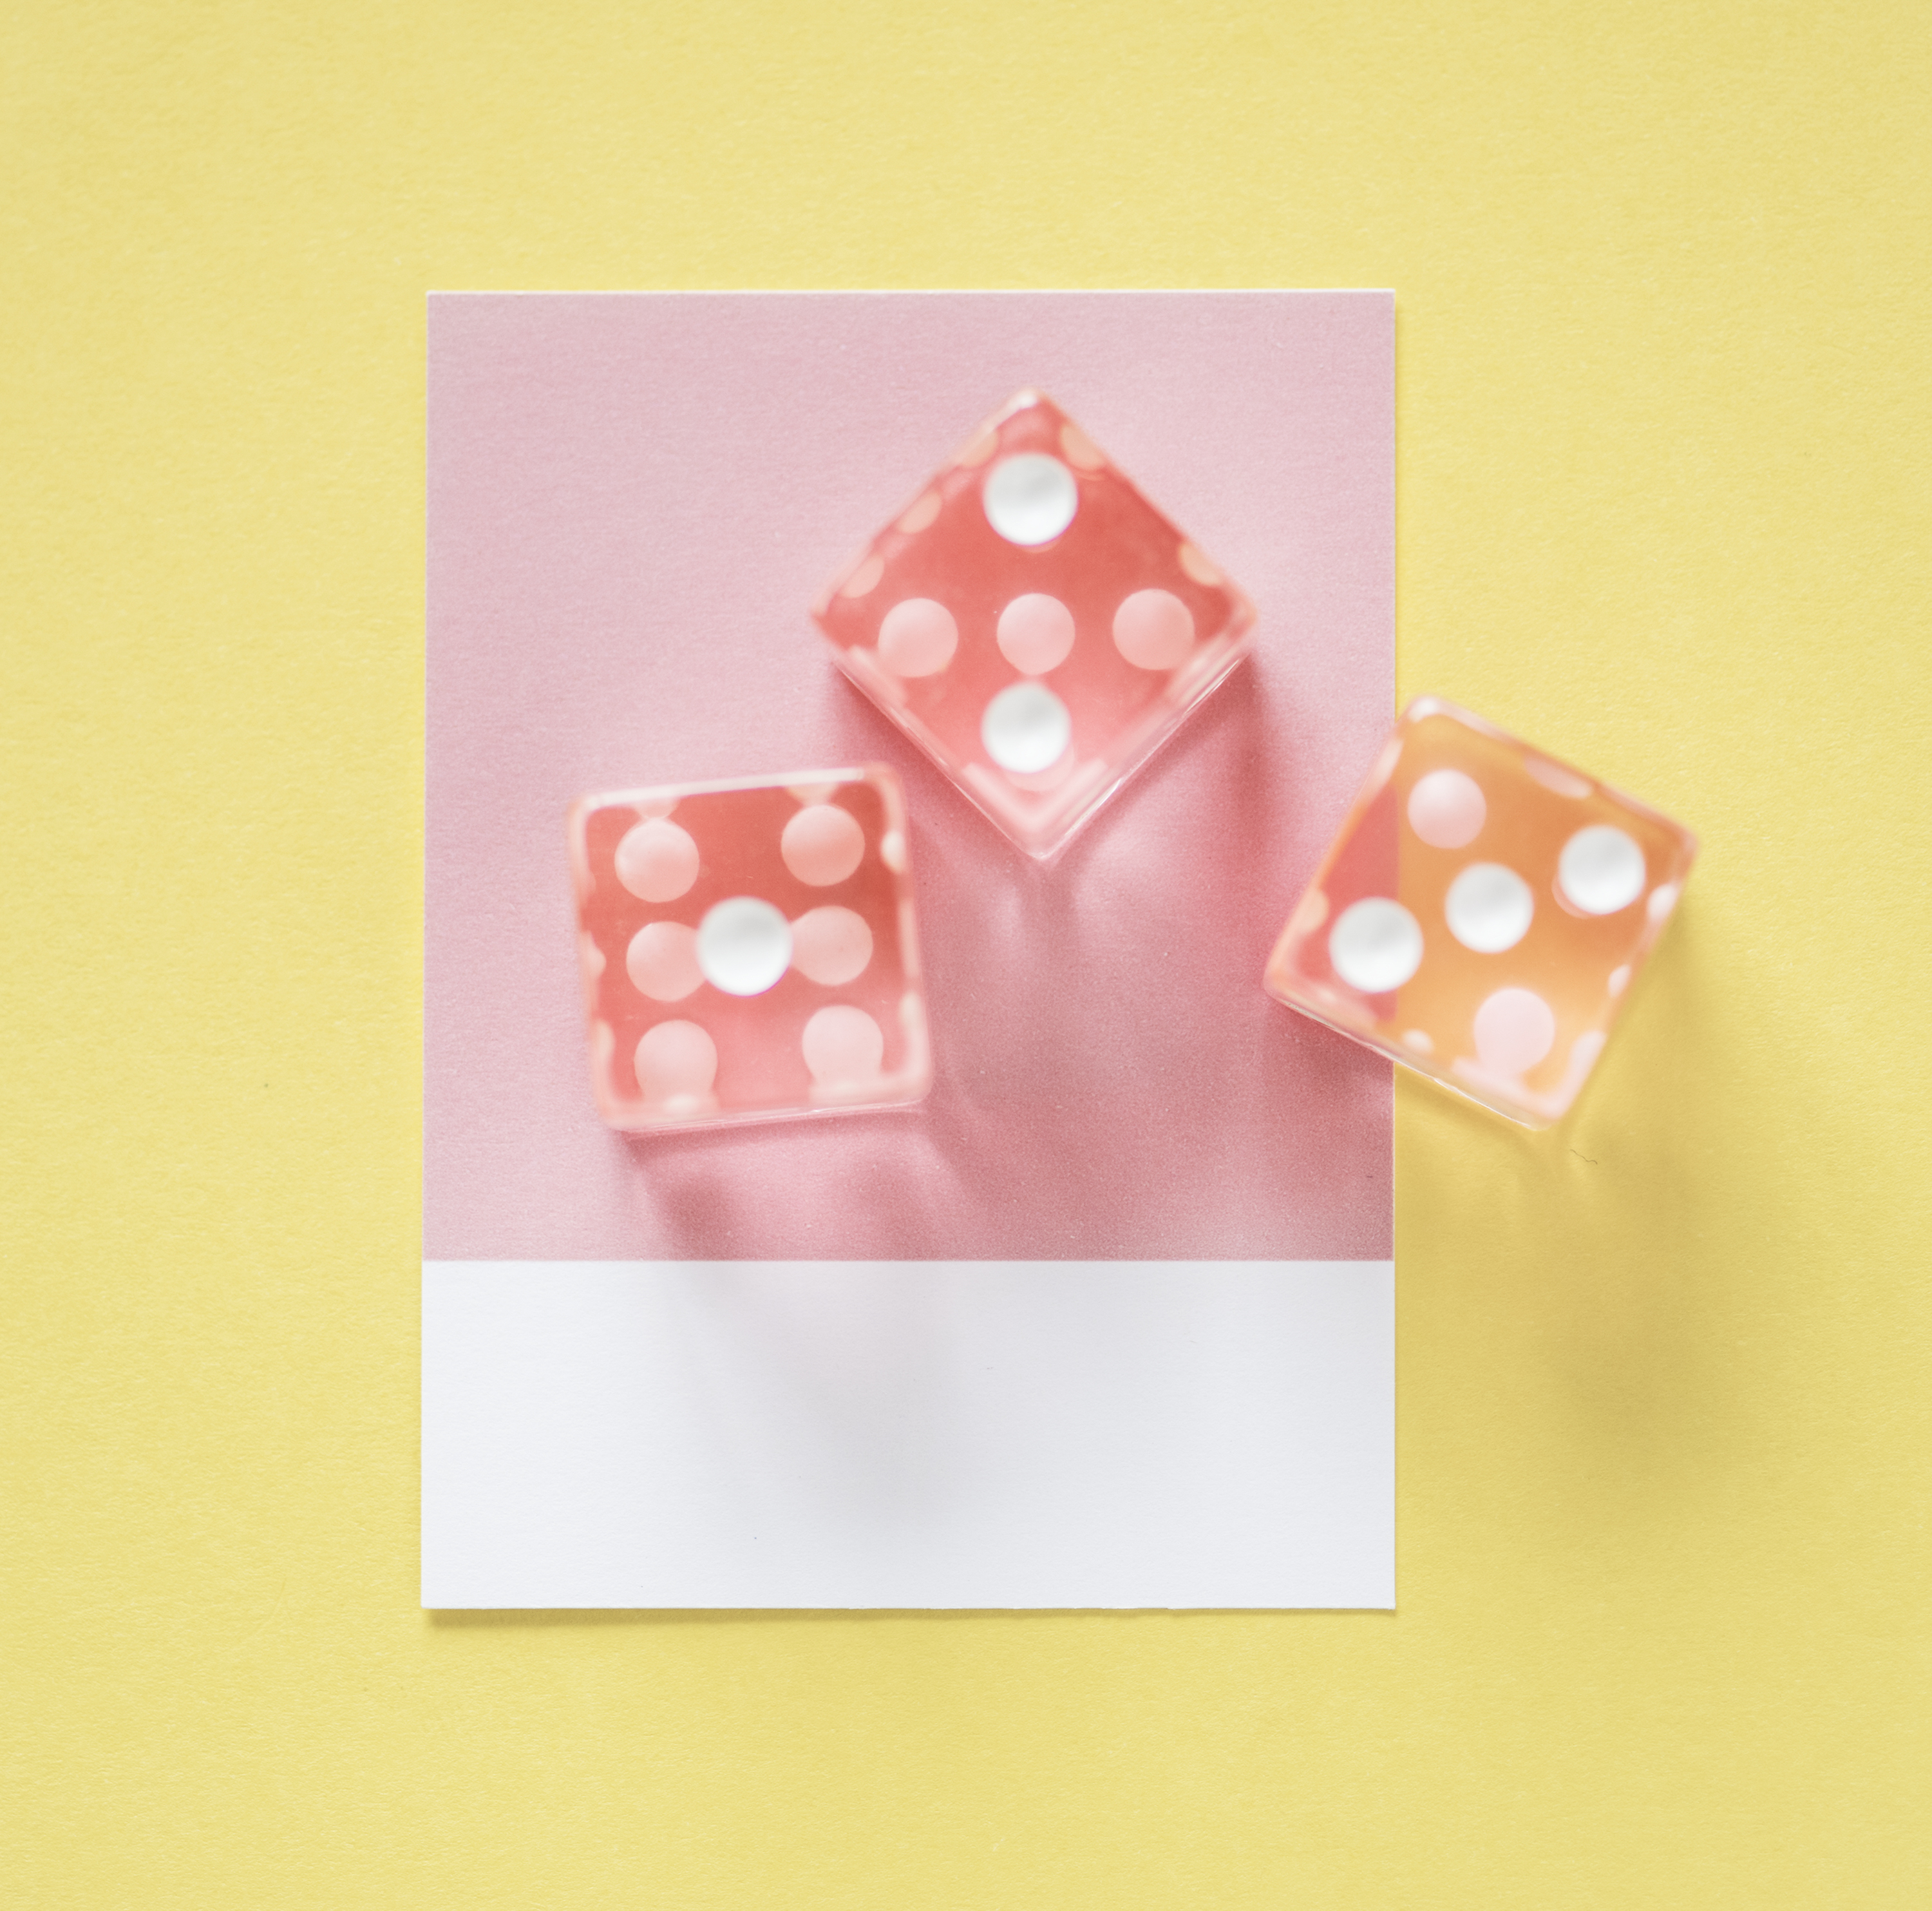
art, background, card, close up, colorful, concepts, creativity, cube, dice, gambling, game, isolated, lay flat, maths, micro, object, orange, paper, pastel, pink, three, top view, toy, white, yellow, dice game, material, product design, font